Beretta

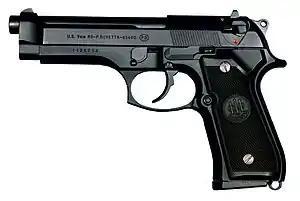
Beretta M9

Today, Fabbrica d'Armi Pietro Beretta (Beretta S.p.A.) is run by Franco Gussalli Beretta, President and CEO.